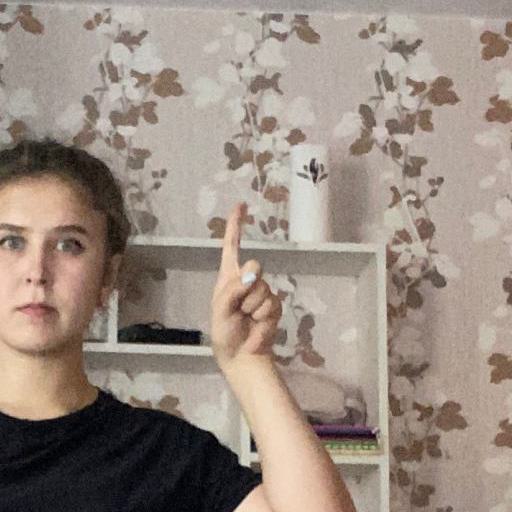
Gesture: one